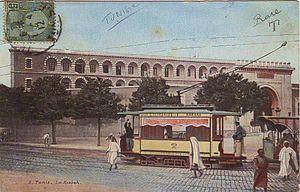
La Compagnie des tramways de Tunis est une compagnie française disparue, basée en Tunisie. Durant sa période d'activité, elle est active dans les transports publics tunisois et dans le marché de l'énergie.
Le protectorat français de Tunisie est institué par le traité du Bardo du 12 mai 1881 au terme d’une rapide conquête militaire. La souveraineté tunisienne est réduite à néant dès 1883, le bey se contentant de signer les décrets et lois préparés par le résident général de France en Tunisie. Si l’administration tunisienne au niveau local reste en place, elle se contente de faire le lien entre la population tunisienne et les nouvelles administrations mises en place sur le modèle de ce qui existe en France. Le budget du gouvernement tunisien est rapidement assaini ce qui permet de lancer de multiples programmes de constructions d’infrastructures qui transforment complètement le pays avant tout au profit des colons, en majorité italiens dont le nombre augmente rapidement. Toute une législation foncière est mise en place permettant l'acquisition ou la confiscation de terres afin de créer des lots de colonisation revendus aux colons français qui s'approprient ainsi les meilleures surfaces cultivables.